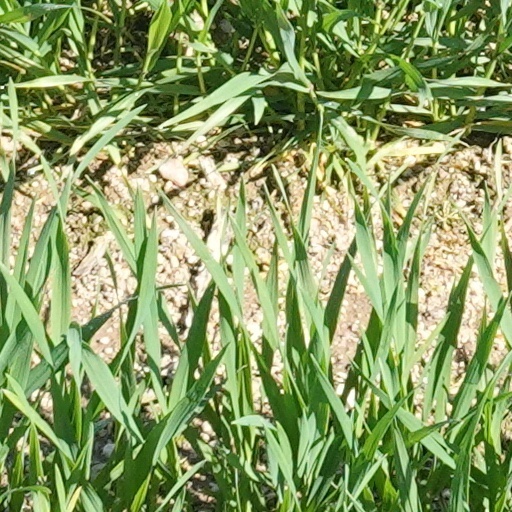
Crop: wheat